Russian ship of the line Azov (1826)

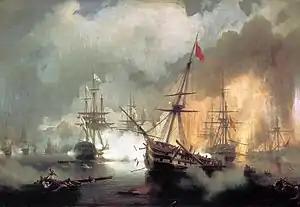
"Azov" is a large ship on the left of the "Battle of Navarino" painting by Ivan Aivazovsky.

At about 11 a.m. of a change of wind allowed Codrington to order the move into the harbor. It was agreed that the English and Russian squadrons enter the harbor in parallel lines, followed by the French. At about 1 p.m. Codrington, cautious about the narrow entrance into the harbor, changed the plan and signaled orders to take formation in a single line. The allied fleet took position in an arc side by side with the Turkish fleet. "Azov" headed to its planned position at the very center of the allied arc, with the rest of the Russian fleet to its port, the English and French battleships to its starboard, and the English frigates in the rear. Soon the Turks fired at a British cutter, killing lieutenant Fitzroy and igniting an all-out naval battle. Sources disagree on exact timing of events owing to different timekeeping practices and the confusion of the battle; the first shots were marked at either 2:00, 2:20 or even 2:45 p.m.; ship log of "Azov" recorded them at 2:30. At this moment "Azov" was still on the move to its planned station and had just escaped the firing range of Turkish coastal artillery. The smoke of English-Turkish shootout obstructed their view to starboard; "Azov" fired its first shots to port at 2:45.